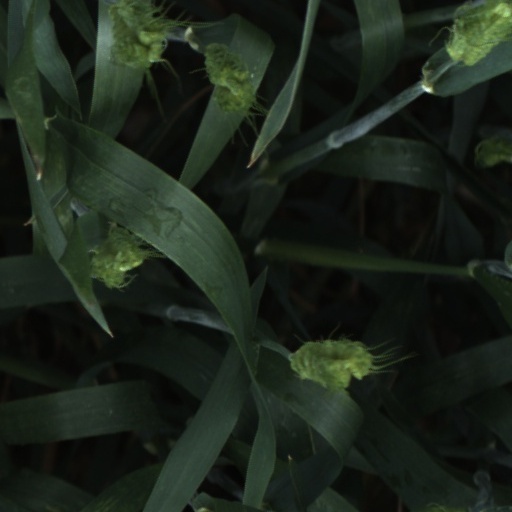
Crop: wheat